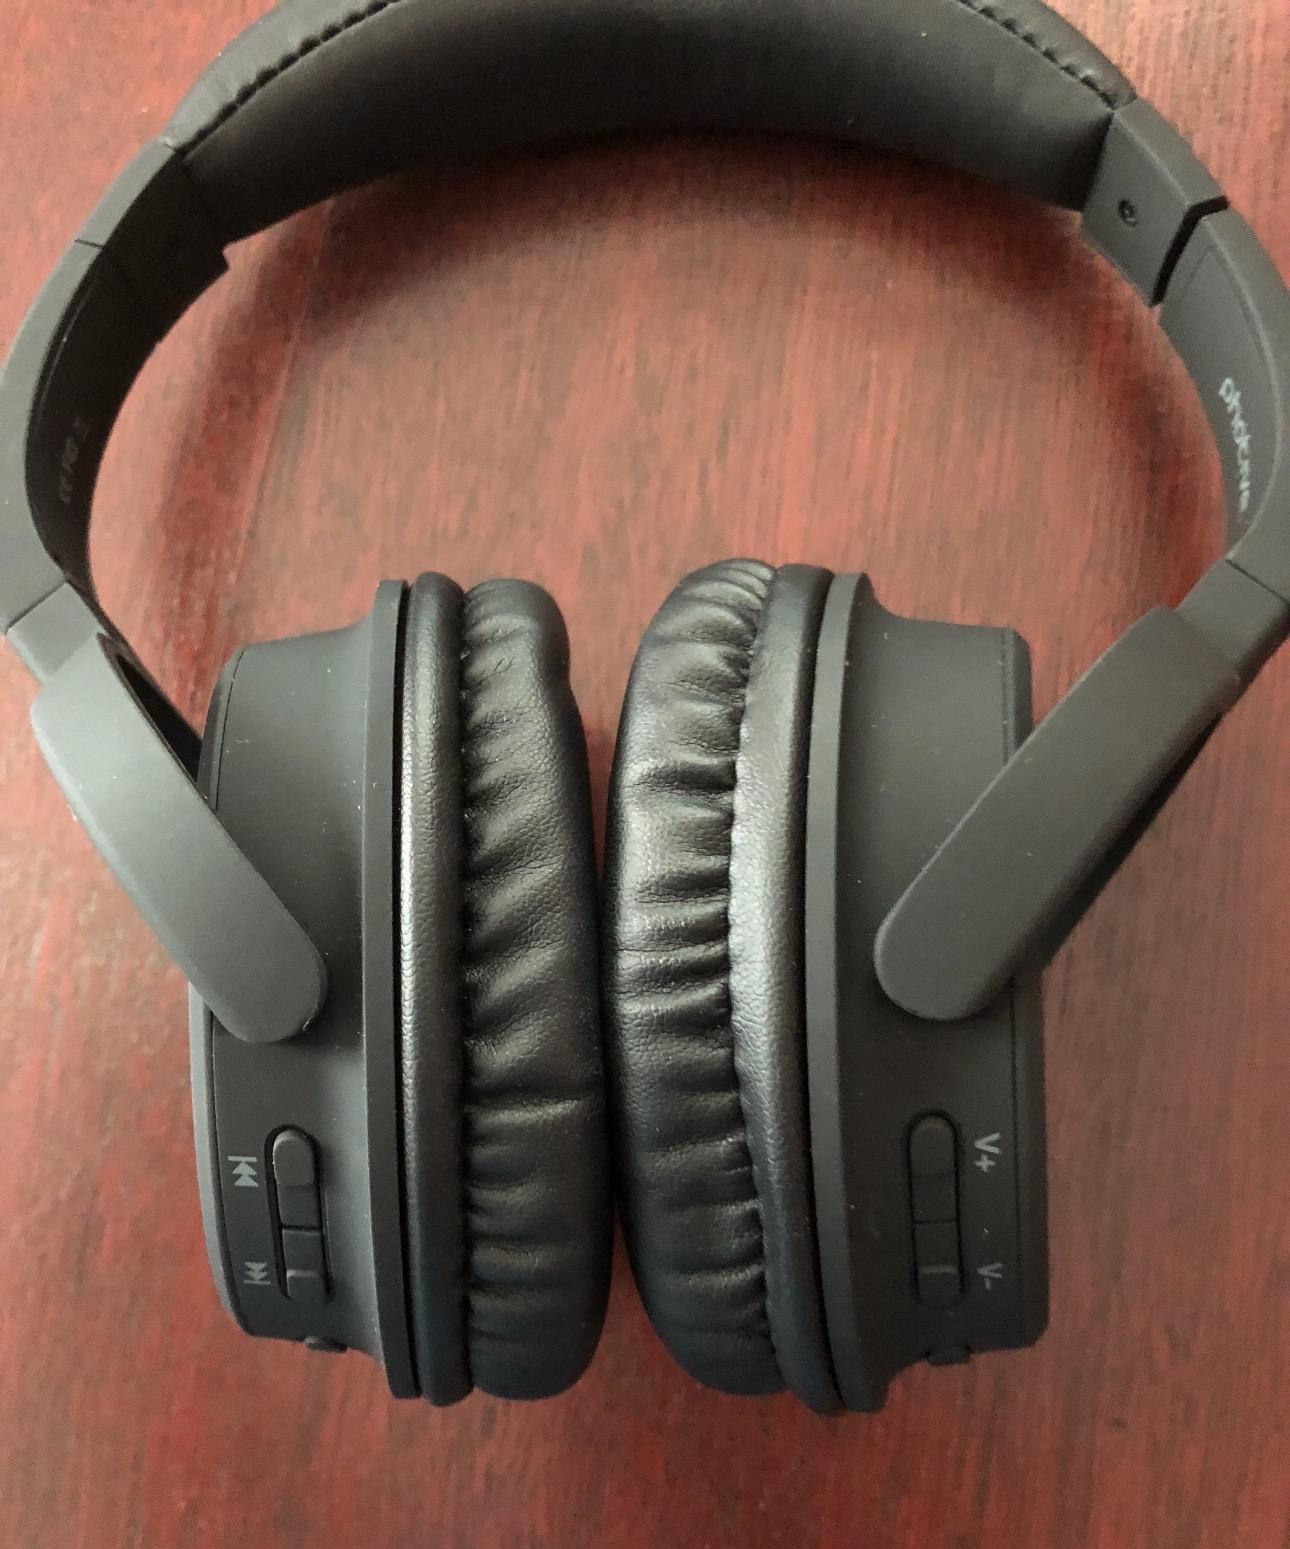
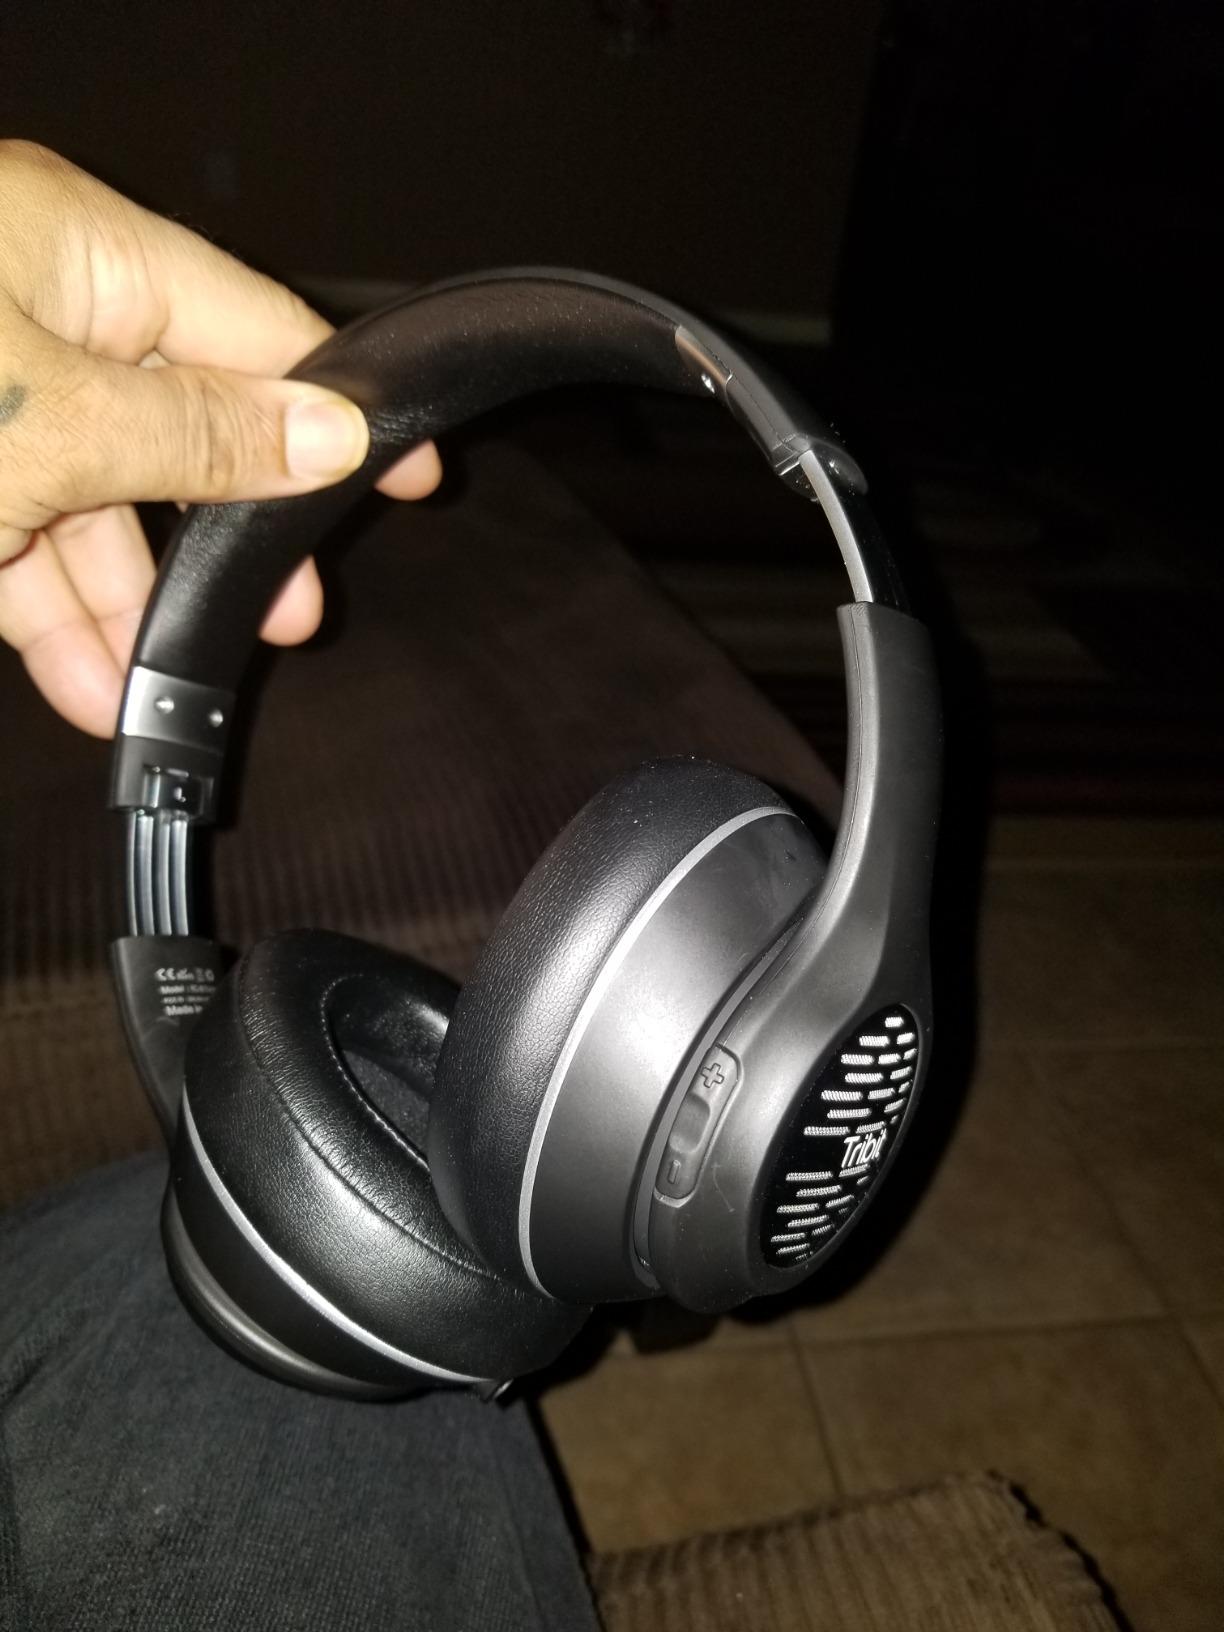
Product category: headphones
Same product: no